Rossall School

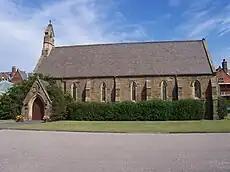
Rossall Sumner Library (Formerly the school chapel)

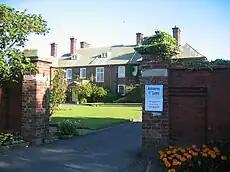
Rossall International Study Centre, formerly the largest Headmaster's House in the UK

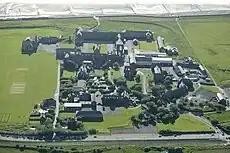
An aerial view of the Rossall estate pre 2008

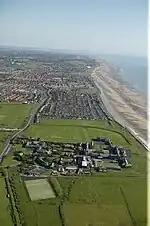
Another aerial view of Rossall

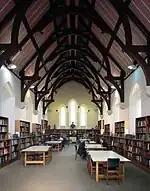
Inside the Sumner Library

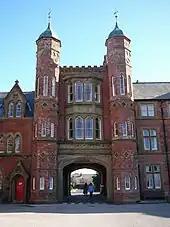
Rossall School Archway

The idea of founding a boarding school on the Fylde coast originates with a Corsican man named Zenon Vantini. As the owner of the North Euston Hotel in Fleetwood, Vantini opened his hotel expecting many visitors but few people arrived. To boost the number of visitors to Fleetwood and help his hotel and the local economy, Vantini opened two schools in the vicinity of Fleetwood, one for boys and another for girls, totalling 1,000 students. The early Victorian period was marked by high child mortality rates, and Vantini expected that in the long term, the schools could be funded by a form of tontine insurance scheme, whereby the cost to educate children who reached their teenage years was offset by those who had died in infancy.